Menus-Plaisirs du Roi

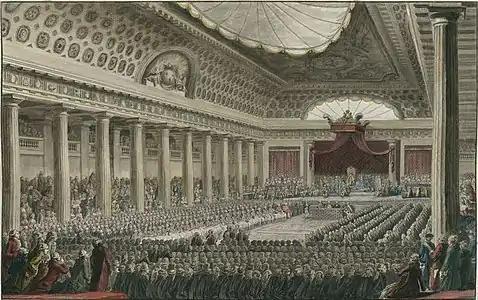
The meeting of the Estates General, in the Salle des États, 5 May 1789

The Menus-Plaisirs du Roi was, in the organisation of the French royal household under the Ancien Régime, the department of the Maison du Roi responsible for the "lesser pleasures of the King", which meant in practice that it was in charge of all the preparations for ceremonies, events and festivities, down to the last detail of design and order.